Union for the Liberation of Vilnius

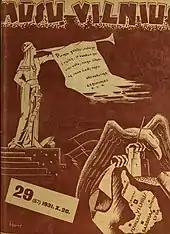
Cover of "Mūsų Vilnius" which depicts the Polish eagle stealing the Tower of Gediminas and map of Vilnius Region as well as a woman (Lithuania) blowing a trumpet with a quote from the Letters of Gediminas written in 1323

Vilnius (Vilna, Wilno) was captured by Polish forces during the Żeligowski's Mutiny in October 1920 and officially incorporated into Poland in March 1922. Lithuania protested these actions and refused to recognize the loss of Vilnius even "de facto" leading to the termination of any official relations with Poland. The union traced it roots to a committee established by 33 activists (20 Lithuanians and 13 Belarusians; including Viktoras Biržiška and Mykolas Biržiška) that Polish authorities exiled from Vilnius to Lithuania on 6 February 1922. The initial goal of the committee was to organize aid for the exiled Belarusian as they ended up in a foreign country with no financial means. In April 1922, it reorganized itself to a committee to support Lithuanians in Vilnius Region. The union was officially organized on 26 April 1925. Its establishment was prompted by the Concordat with Poland concluded in February 1925. The Holy See established an ecclesiastical province in Vilnius, thereby acknowledging Poland's claims to the city despite Lithuanian requests to govern the province directly from Rome. The founding meeting was attended by 62 people, including Mykolas Biržiška, Mečislovas Reinys, Antanas Smetona, Stasys Šilingas, , Juozas Tumas-Vaižgantas, Donatas Malinauskas, Balys Sruoga, Antanas Žmuidzinavičius, Vladas Putvinskis. Biržiška was elected chairman and served until spring 1935 when he was replaced by . Juška sympathized with the ruling Lithuanian Nationalist Union which supported the union and used it for political advantage. Government employees were required to participate in the union and purchase its publications and other commemorative items.